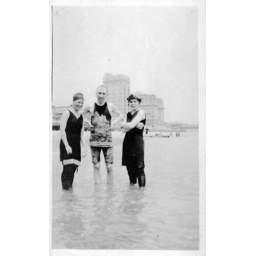
Two women and a man standing in the water at the beach in Atlantic City, NJ with Garden Pier in the background.